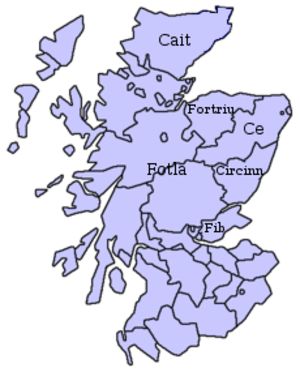
Le Royaume de Ce était un ancien royaume picte légendaire en Écosse. L'auteur de la Chronique picte rapporte que le royaume s'est formé après la division d'Alba entre sept parties. Ce fut le premier et éponyme roi et son règne dura quinze ans. Certaines sources le contestent, lui accordant un règne de onze, douze ou vingt ans. Le royaume de Ce englobait Banff, Buchan et d'autres régions de l'Aberdeenshire, comme la région maintenant connue sous le nom de Mar.